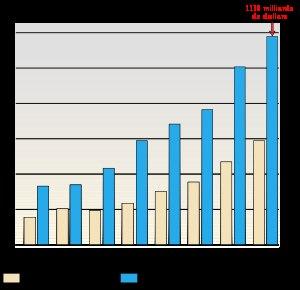
Un paradis fiscal est un pays ou territoire à fiscalité réduite ou nulle, c'est-à-dire où le taux d'imposition est jugé très bas en comparaison avec les niveaux d'imposition existant dans les pays de l'OCDE. Cette notion nécessite une « indulgence du législateur » du pays concerné et s'oppose à celle d'harmonisation fiscale. Ces paradis sont réputés pour encourager l'évasion fiscale, des règles laxistes ou le contournement des règles et contribuer à l'augmentation des inégalités dans le monde.
La gestion alternative est un mode de gestion de portefeuille appliqué par certains fonds d'investissement dits « fonds spéculatifs », « fonds alternatifs », « fonds d'arbitrage », « fonds de couverture », ou hedge funds. L'investissement minimal va de quelques dizaines de milliers de dollars parfois, à plusieurs centaines de milliers plus souvent, suivant les fonds. De plus, n'étant par essence pas aussi réglementés que les fonds de placement classiques, ils ne peuvent être distribués au grand public et sont réservés à la catégorie des investisseurs institutionnels ou aux grandes fortunes.